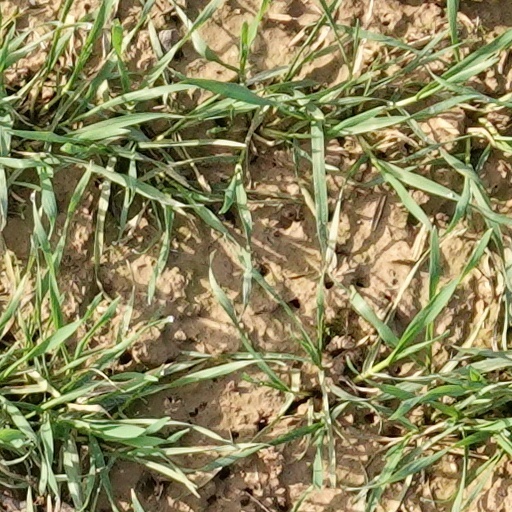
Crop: wheat